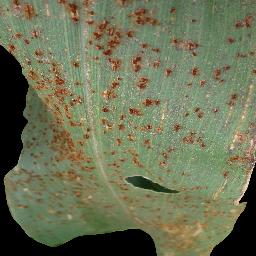
Label: Corn_(Maize)___Common_Rust